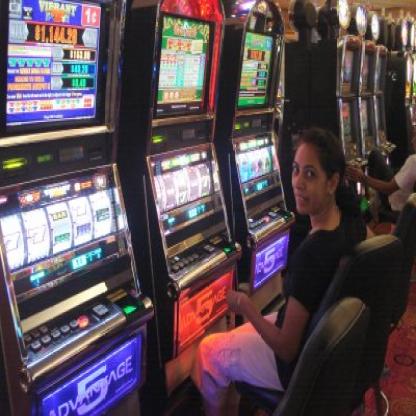
Scene: Indoor